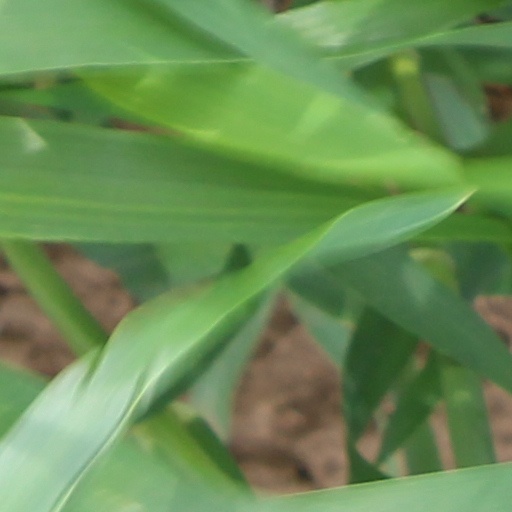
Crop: wheat